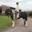
Label: horse